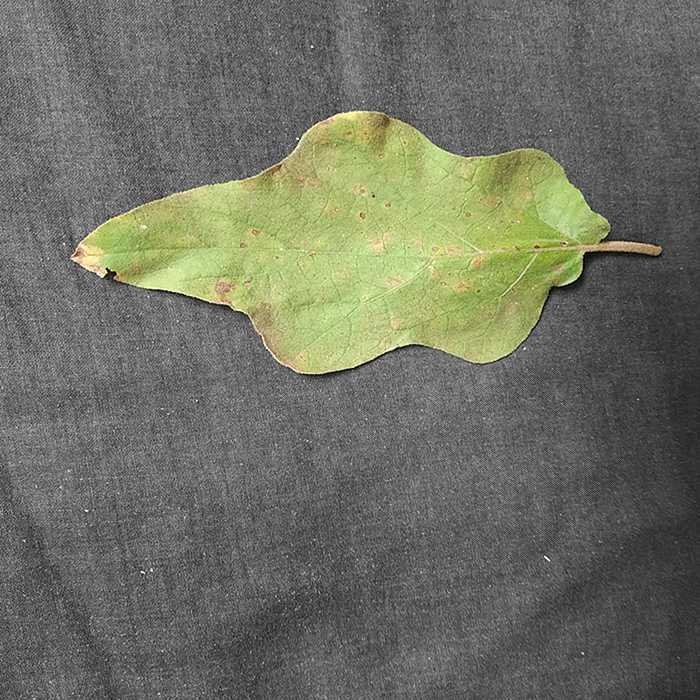
Plant: Eggplant
Label: Eggplant Cercopora leaf spot